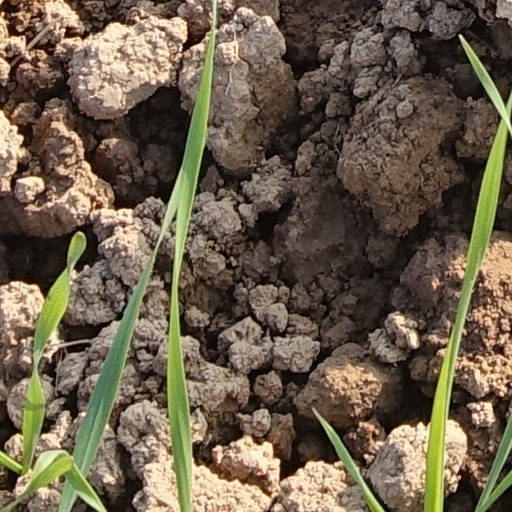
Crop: wheat